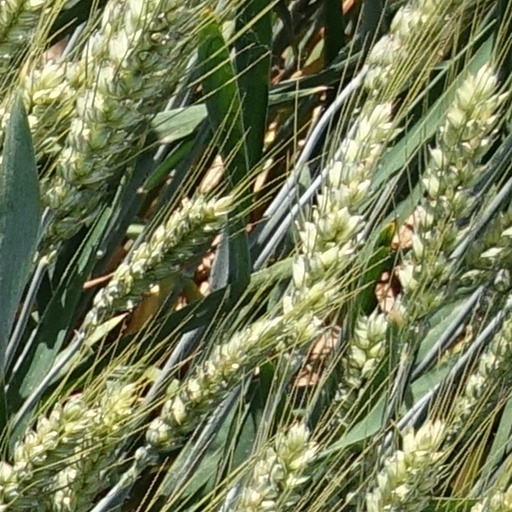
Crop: wheat